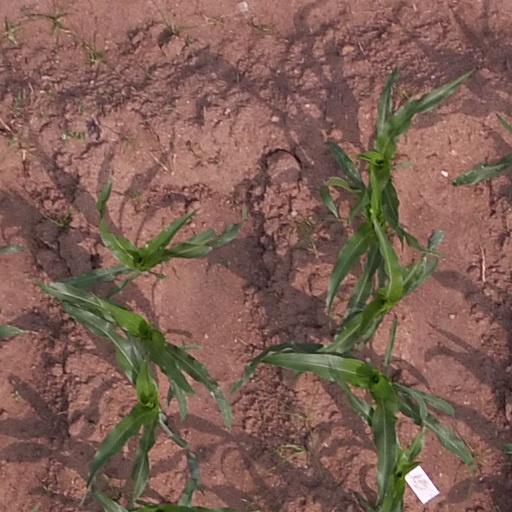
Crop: maize; corn